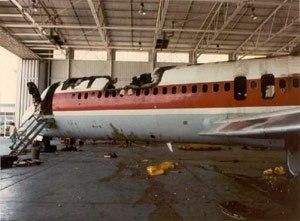
Le 2 juin 1983, le Douglas DC-9-32 assurant le vol Air Canada 797 et reliant Dallas-Fort Worth à Montréal, avec une escale à Toronto, est victime d'un incendie en vol autour des toilettes arrière qui se propage rapidement, remplissant l'avion de fumée toxique. La propagation du feu brûle des câbles électriques cruciaux qui désactive la plupart des instruments dans le cockpit, forçant l'avion à se dérouter vers l'aéroport international de Cincinnati-Northern Kentucky. Moins de 90 secondes après l'atterrissage d'urgence de l'avion et l'ouverture des portes, la chaleur du feu et l'oxygène frais des portes de sortie ouvertes ont créé les conditions d'un feu instantané, et l'intérieur de l'avion s'est immédiatement englouti dans les flammes, tuant 23 passagers qui n'avaient pas encore réussi à sortir.